Ernesto Bessone

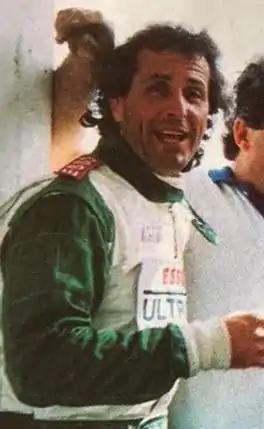
Ernesto Bessone Supercart 90'

Ernesto "Tito" Bessone II (born 3 April 1958, in Buenos Aires) is an Argentine racing driver. He won four national championships throughout his career: TC 2000 in 1996, Turismo Carretera and Turismo Nacional Clase 3 in 2003 and Top Race in 2004.